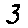
Label: 3